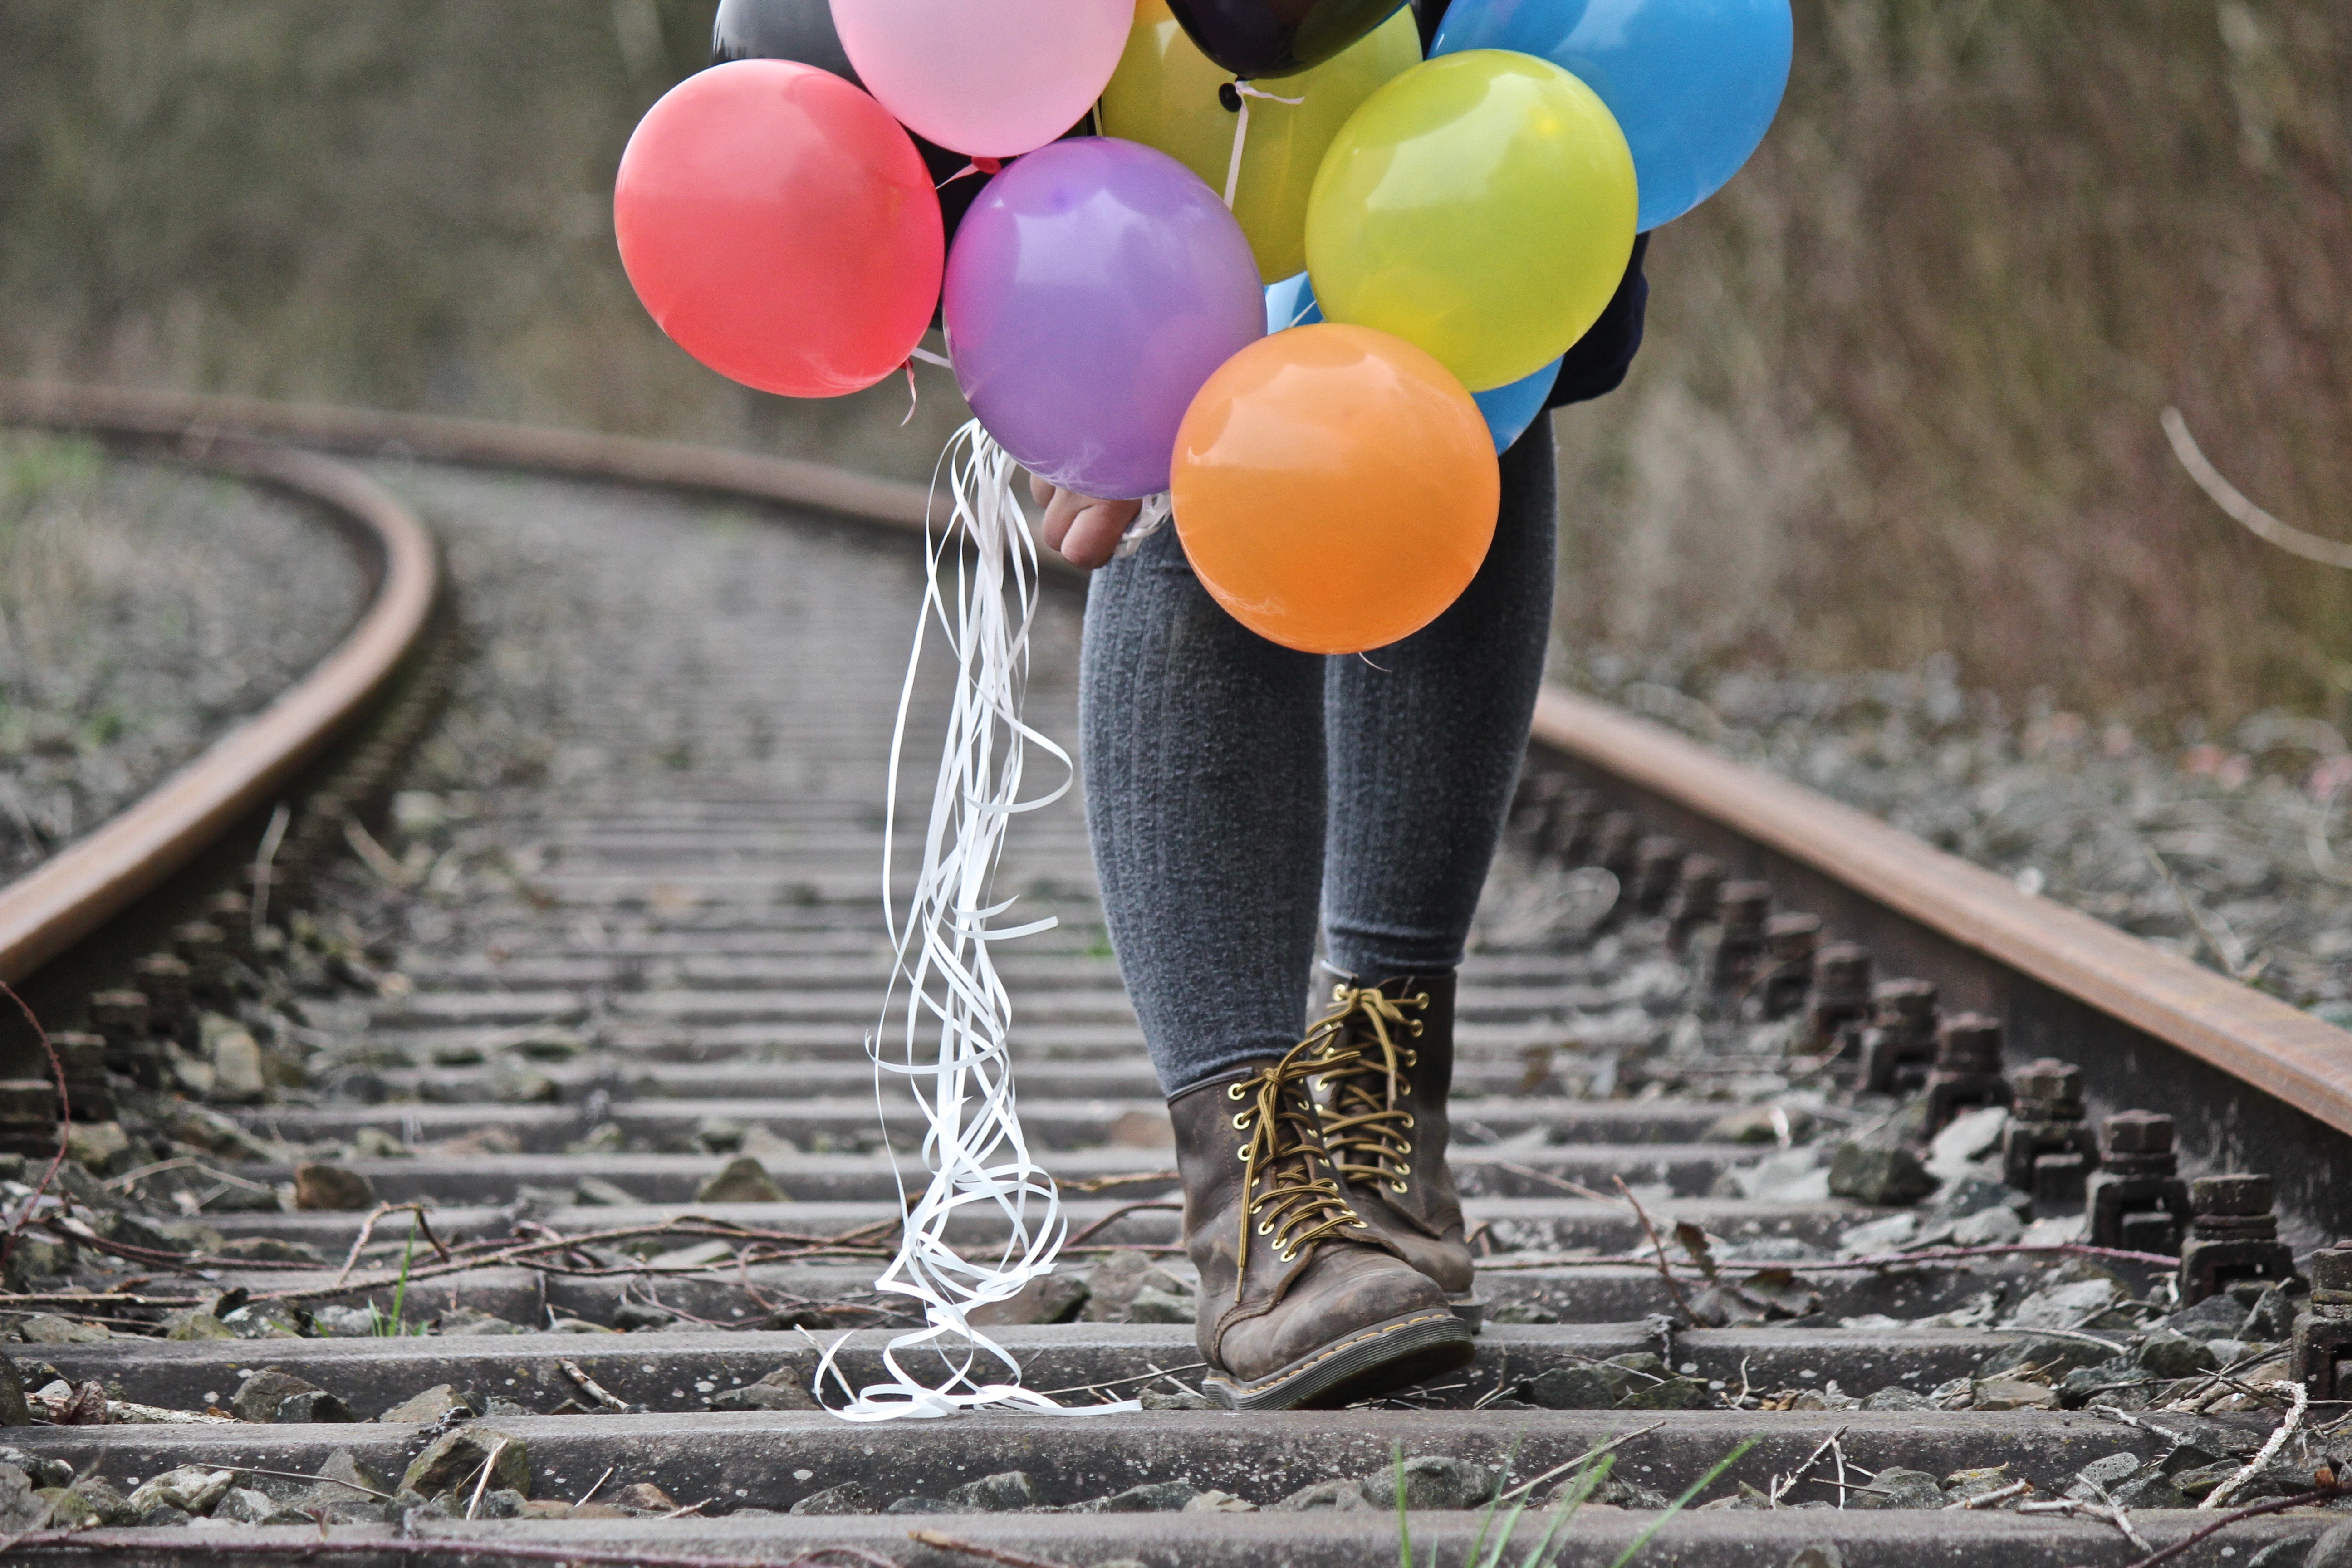
nature, flower, spring, color, toy, shoes, boots, balloons, railway rails